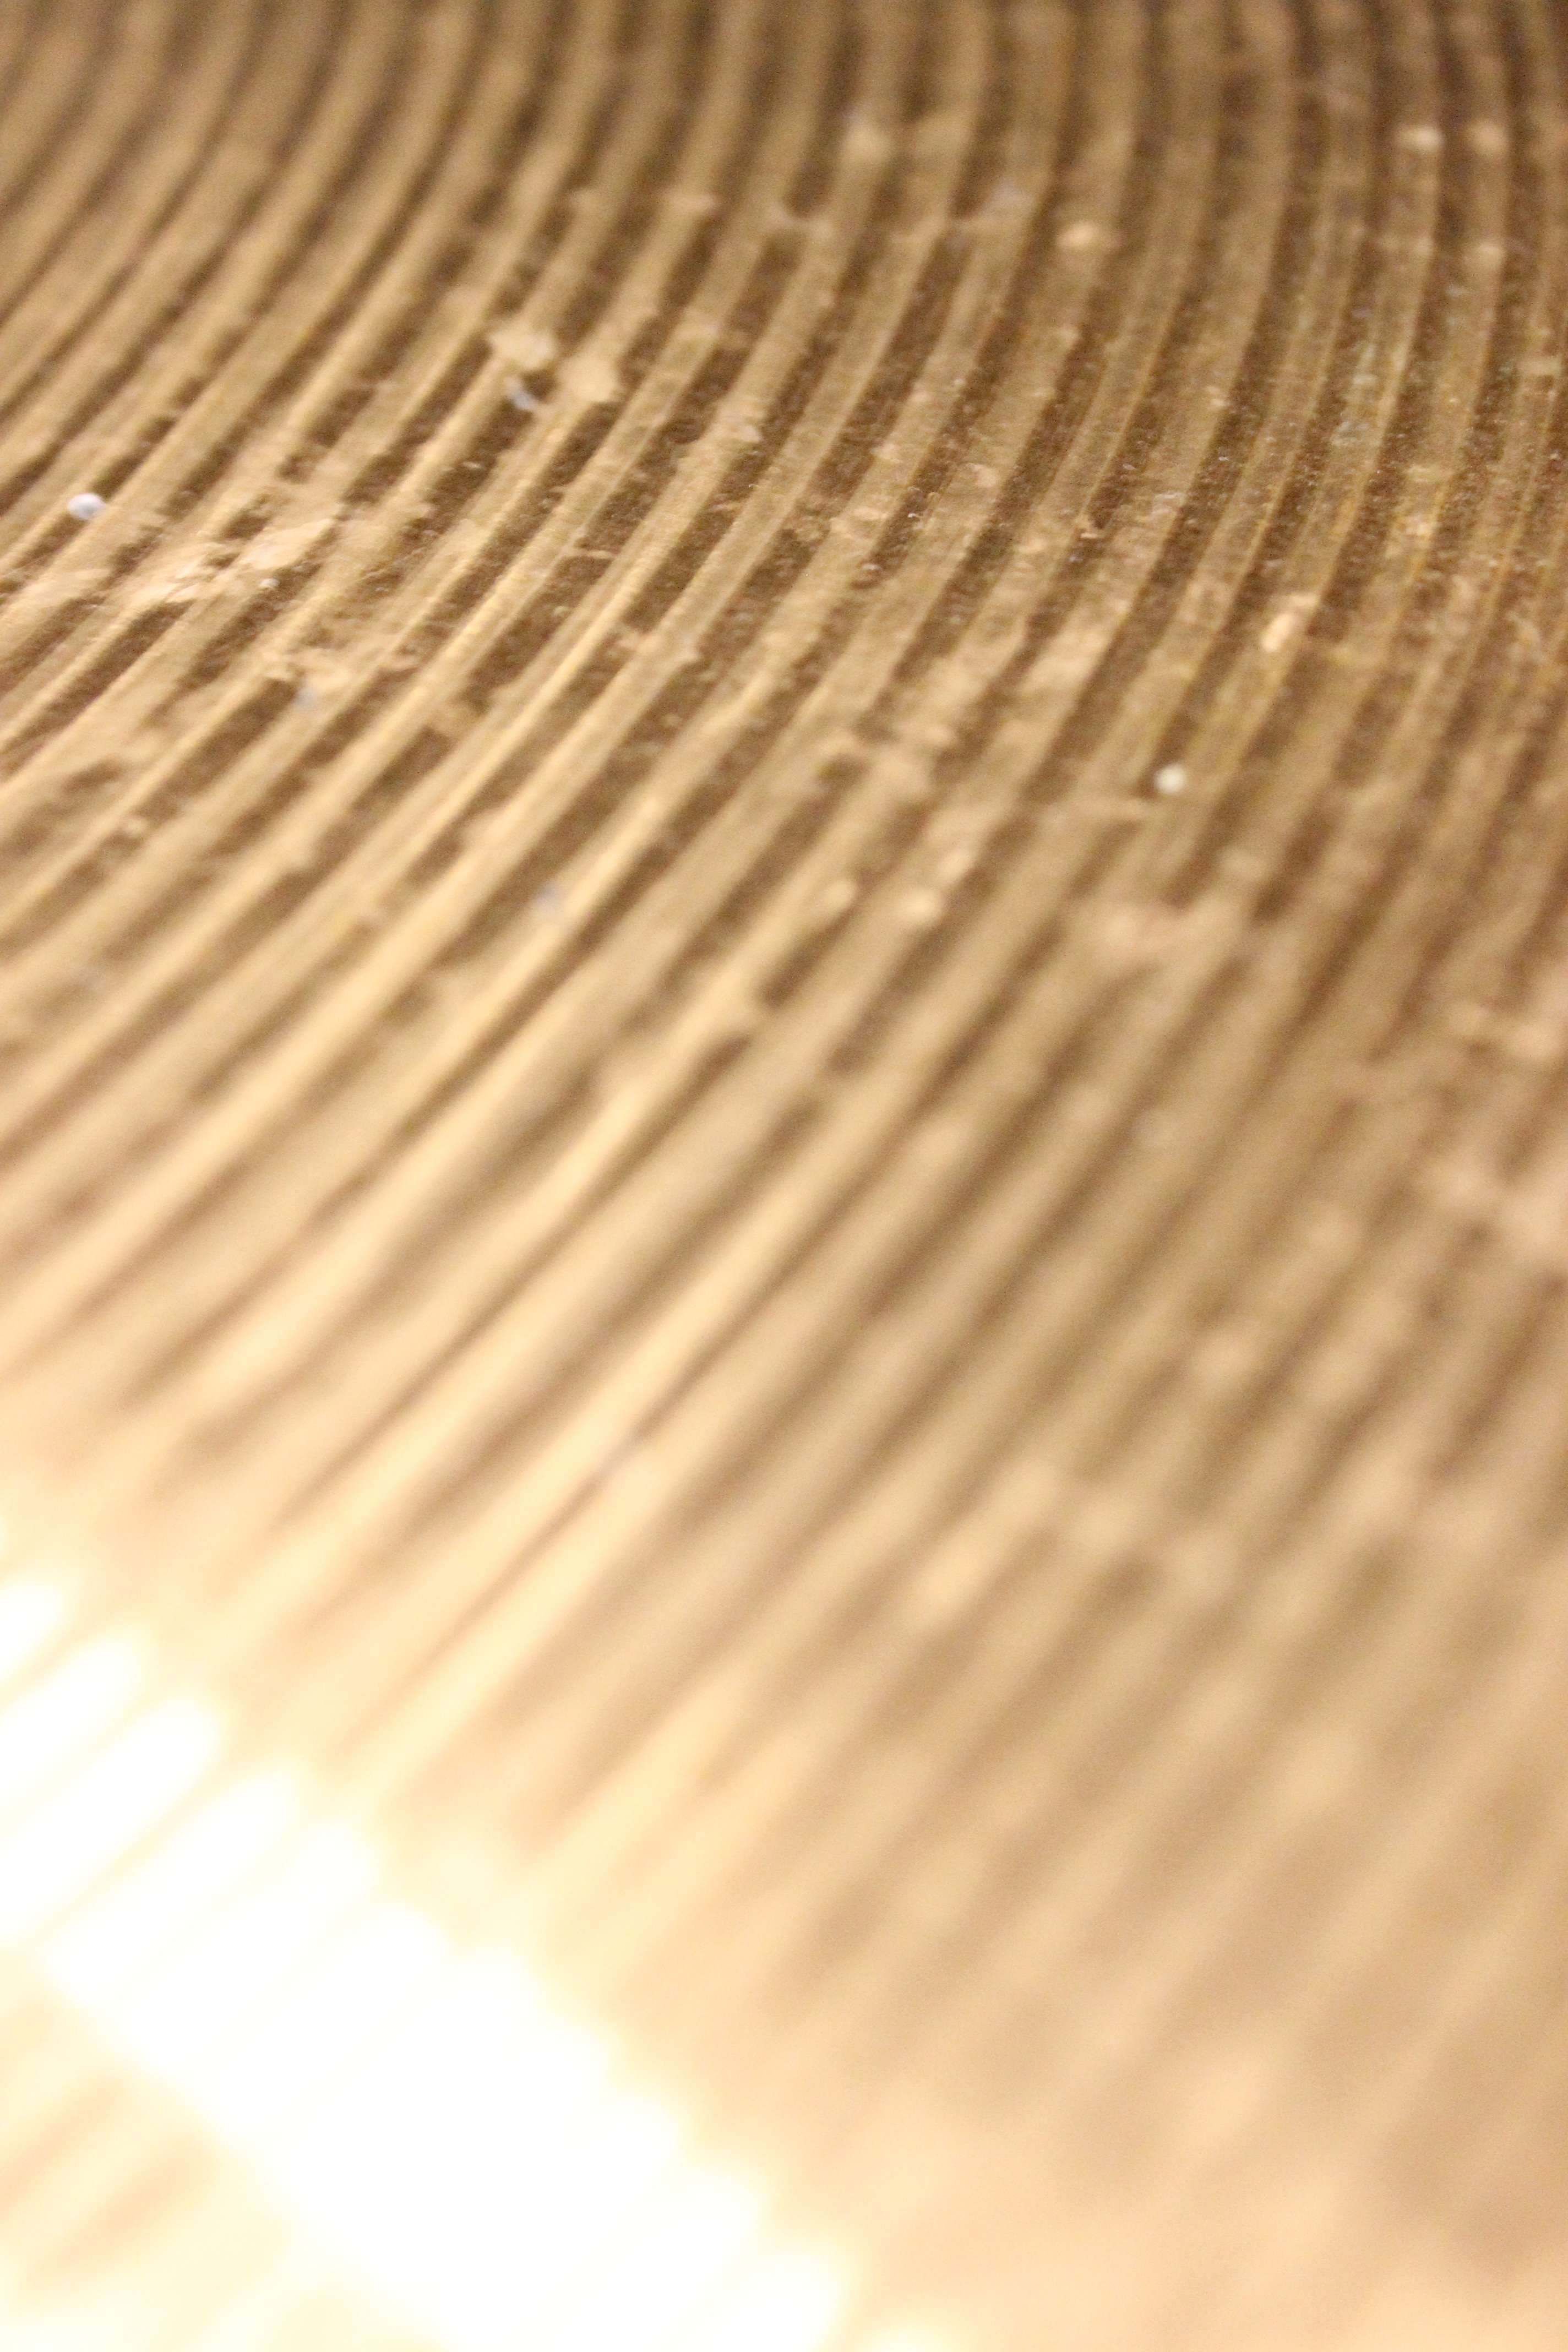
light, wood, texture, line, drum, material, circle, close up, brass, bronze, shiny, macro photography, plywood, cymbal, wood stain